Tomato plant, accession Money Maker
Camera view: bottom (45 deg); turntable rotation: 90 degrees
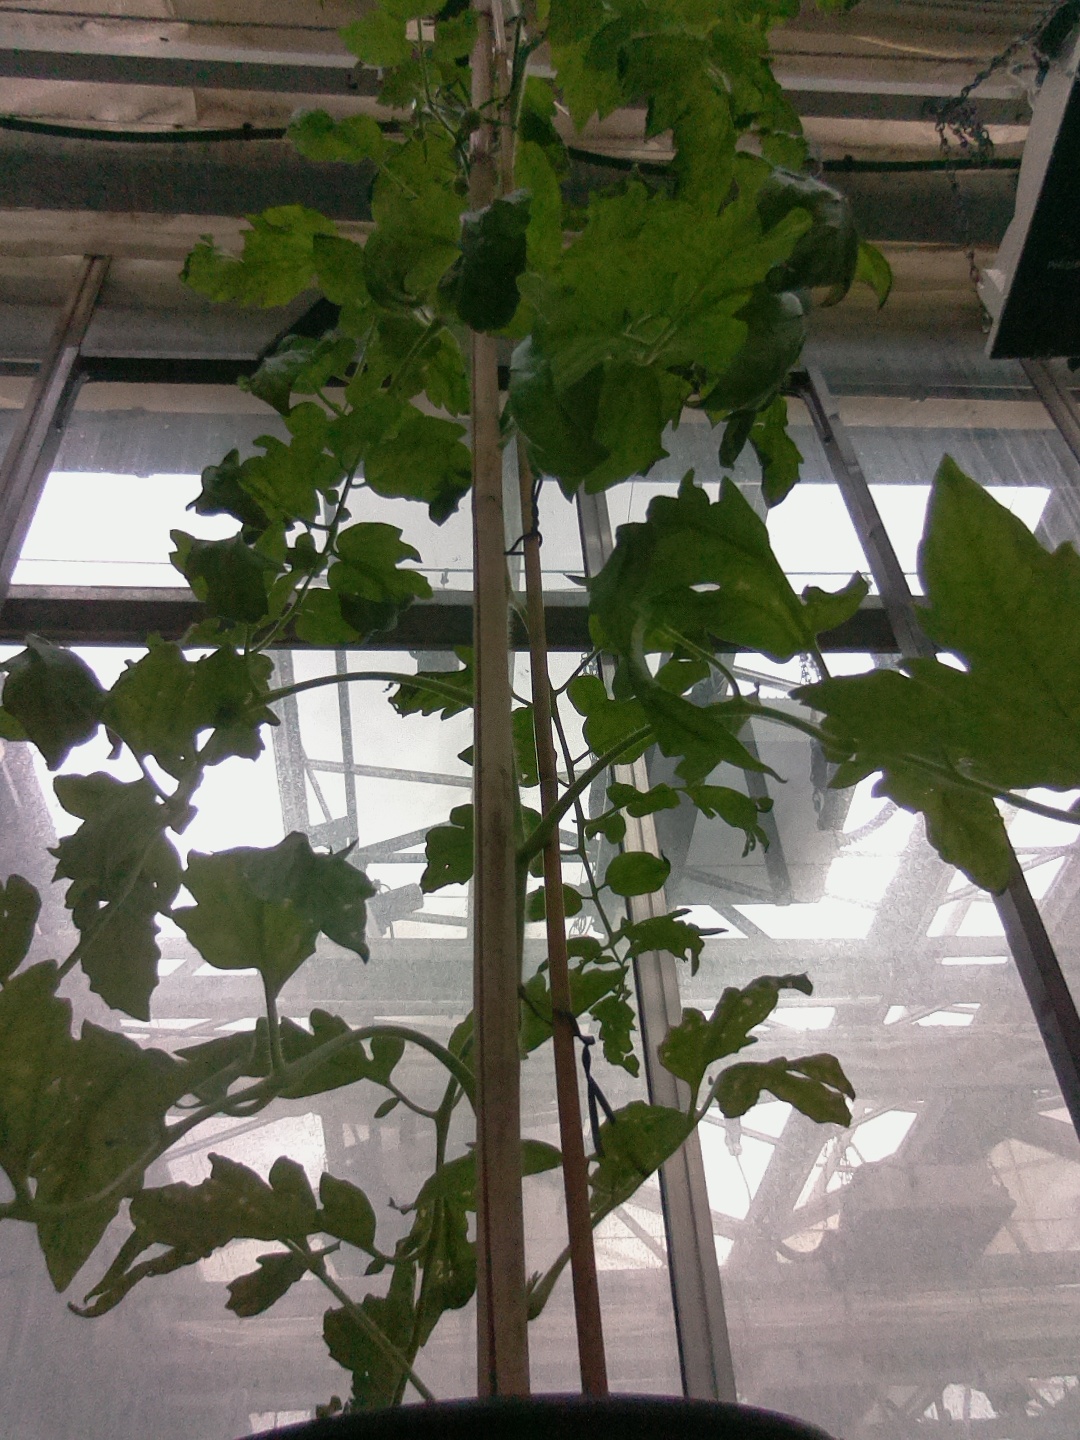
BBCH growth stage 71: 10%-20% of final fruit size